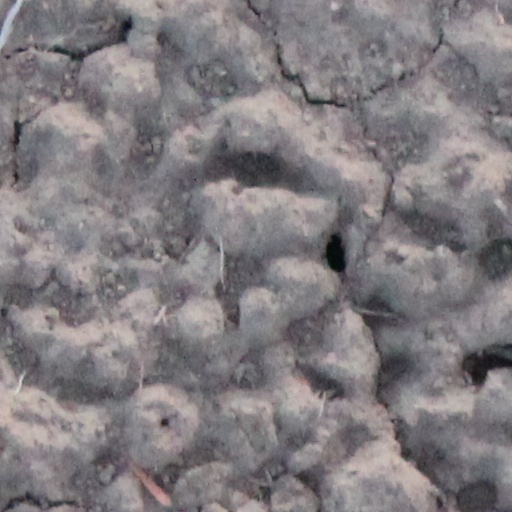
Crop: wheat